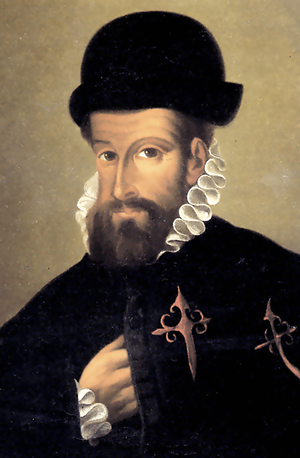
"Cajamarca, également connue sous les noms de ""Cajamarca Quechua"" ou ""Kashamarka"" est la capitale et la plus grande ville de la région du même nom, ainsi qu'un important centre culturel et commercial des Andes du Nord. Elle est située sur les hauts plateaux du nord du Pérou, à environ 2 750 m au-dessus du niveau de la mer.
La bataille de Punta Quemada, livrée au courant de janvier 1525, fut une rencontre brève mais sanglante entre les conquistadors espagnols menés par Francisco Pizarro et une tribu indigène de l'actuelle Colombie, dans un village du sud de la région du Cauca, dont on pense qu'il était tributaire du nord du royaume andin de Quito, lui-même vassal de l'Empire inca dont il était la capitale septentrionale.
Francisco Pizarro González, marqués de los Atabillos, né à Trujillo en Espagne le 16 mars 1475 et assassiné à Lima le 26 juin 1541, fut un conquistador espagnol. Il conquit l'Empire inca et fut aussi gouverneur de l'actuel Pérou.